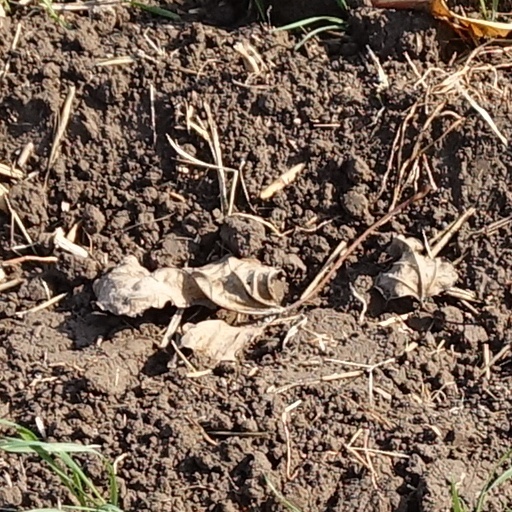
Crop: wheat